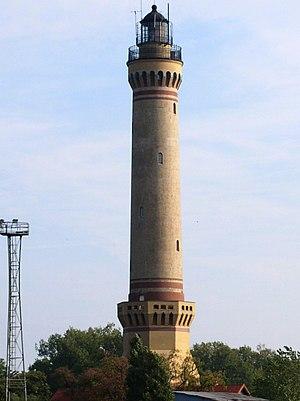
Cet article dresse la liste des principaux phares de Pologne qui se trouvent sur le littoral de la Mer Baltique, de la région de Świnoujście et de la rivière Oder. Depuis la fin de la Seconde Guerre mondiale, en 1945, sa côte baltique s'étend de Świnoujście à l'ouest jusqu'à la baie de Gdańsk à l'est.